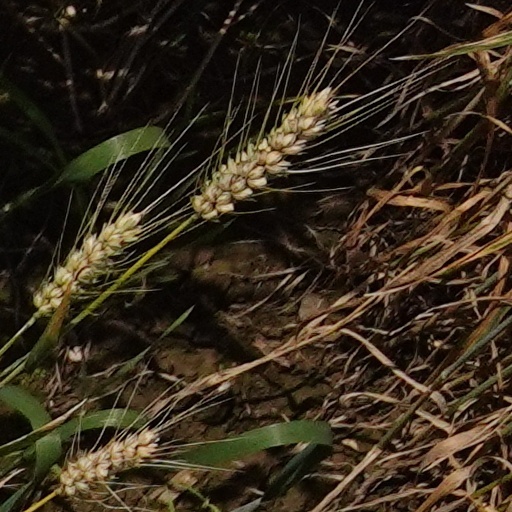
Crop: wheat